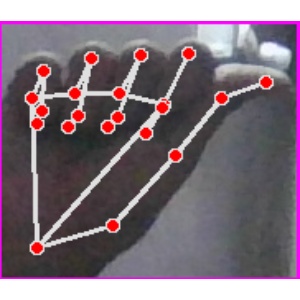
अक्षर: छ